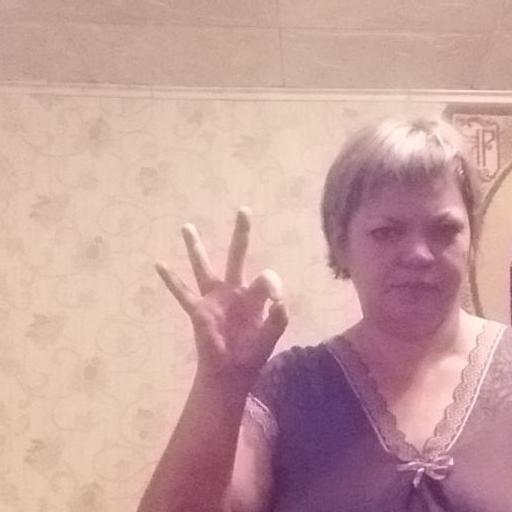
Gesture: ok